Seoul

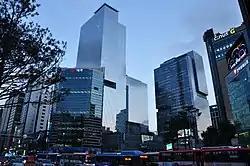
Samsung Town in the Gangnam station area of Seoul

The Seoul Metropolitan Government is the local government for Seoul, and is responsible for the administration and provision of various services to the city, including correctional institutions, education, libraries, public safety, recreational facilities, sanitation, water supply, and welfare services. It is headed by a mayor and three vice mayors, and is divided into 25 autonomous districts and 522 administrative neighborhoods.